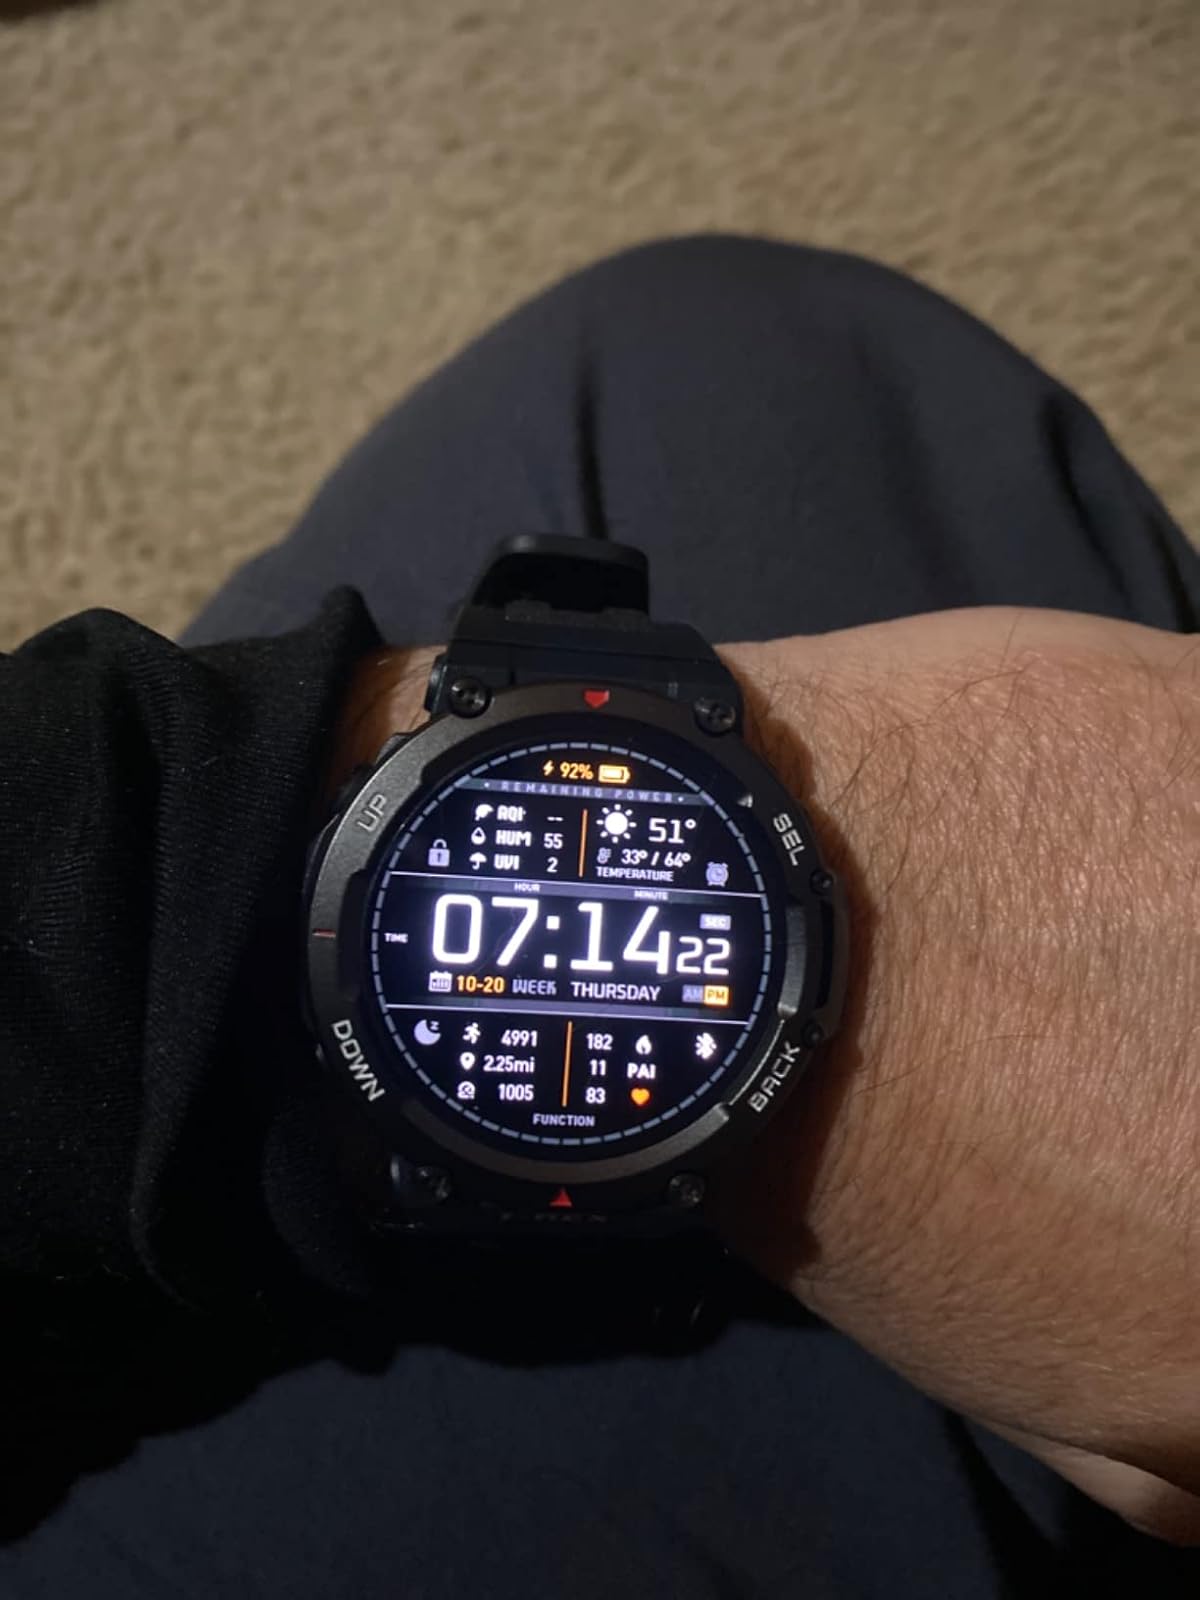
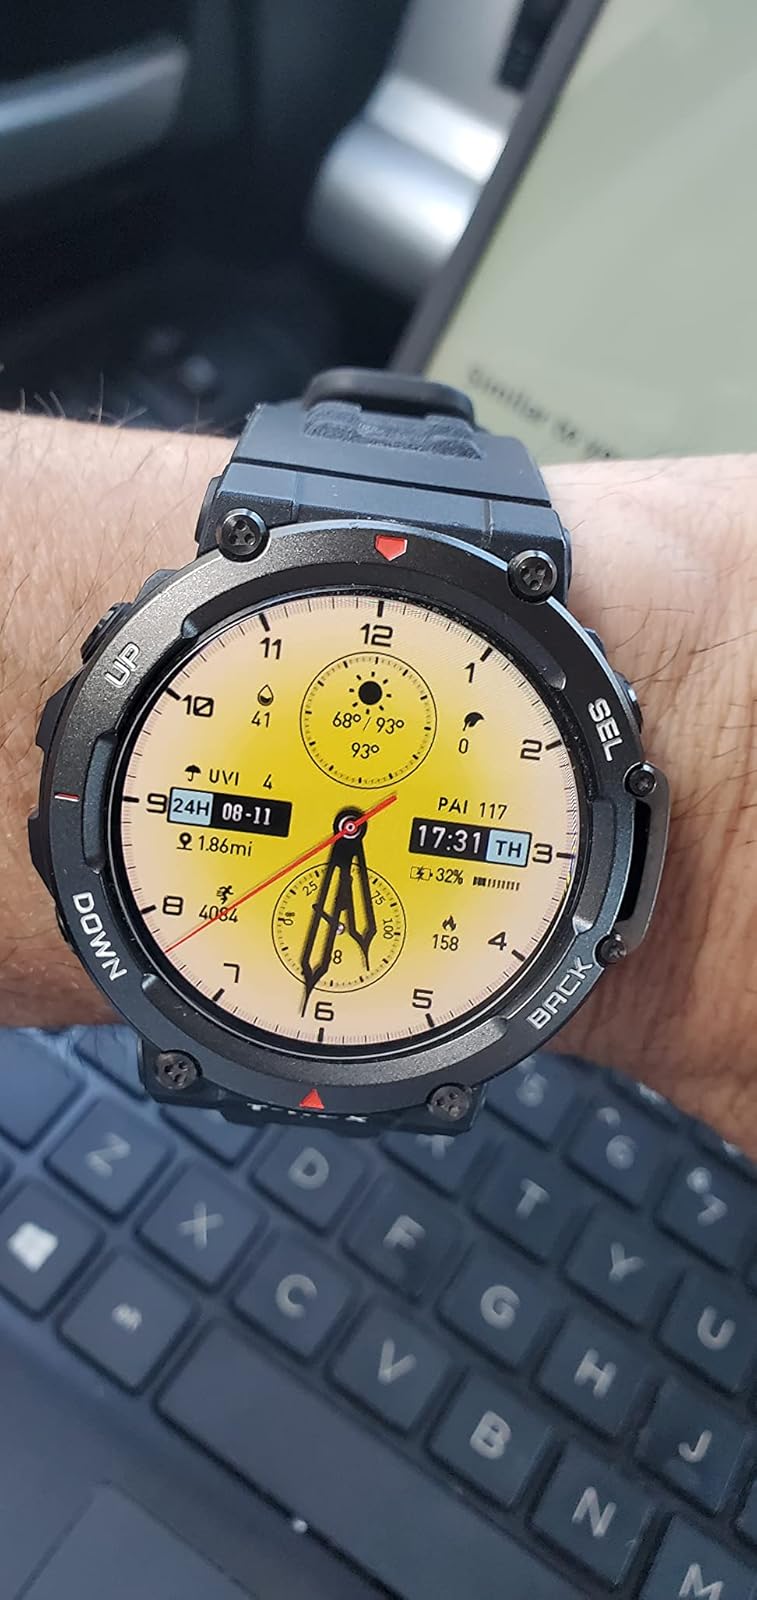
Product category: smartwatch
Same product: yes